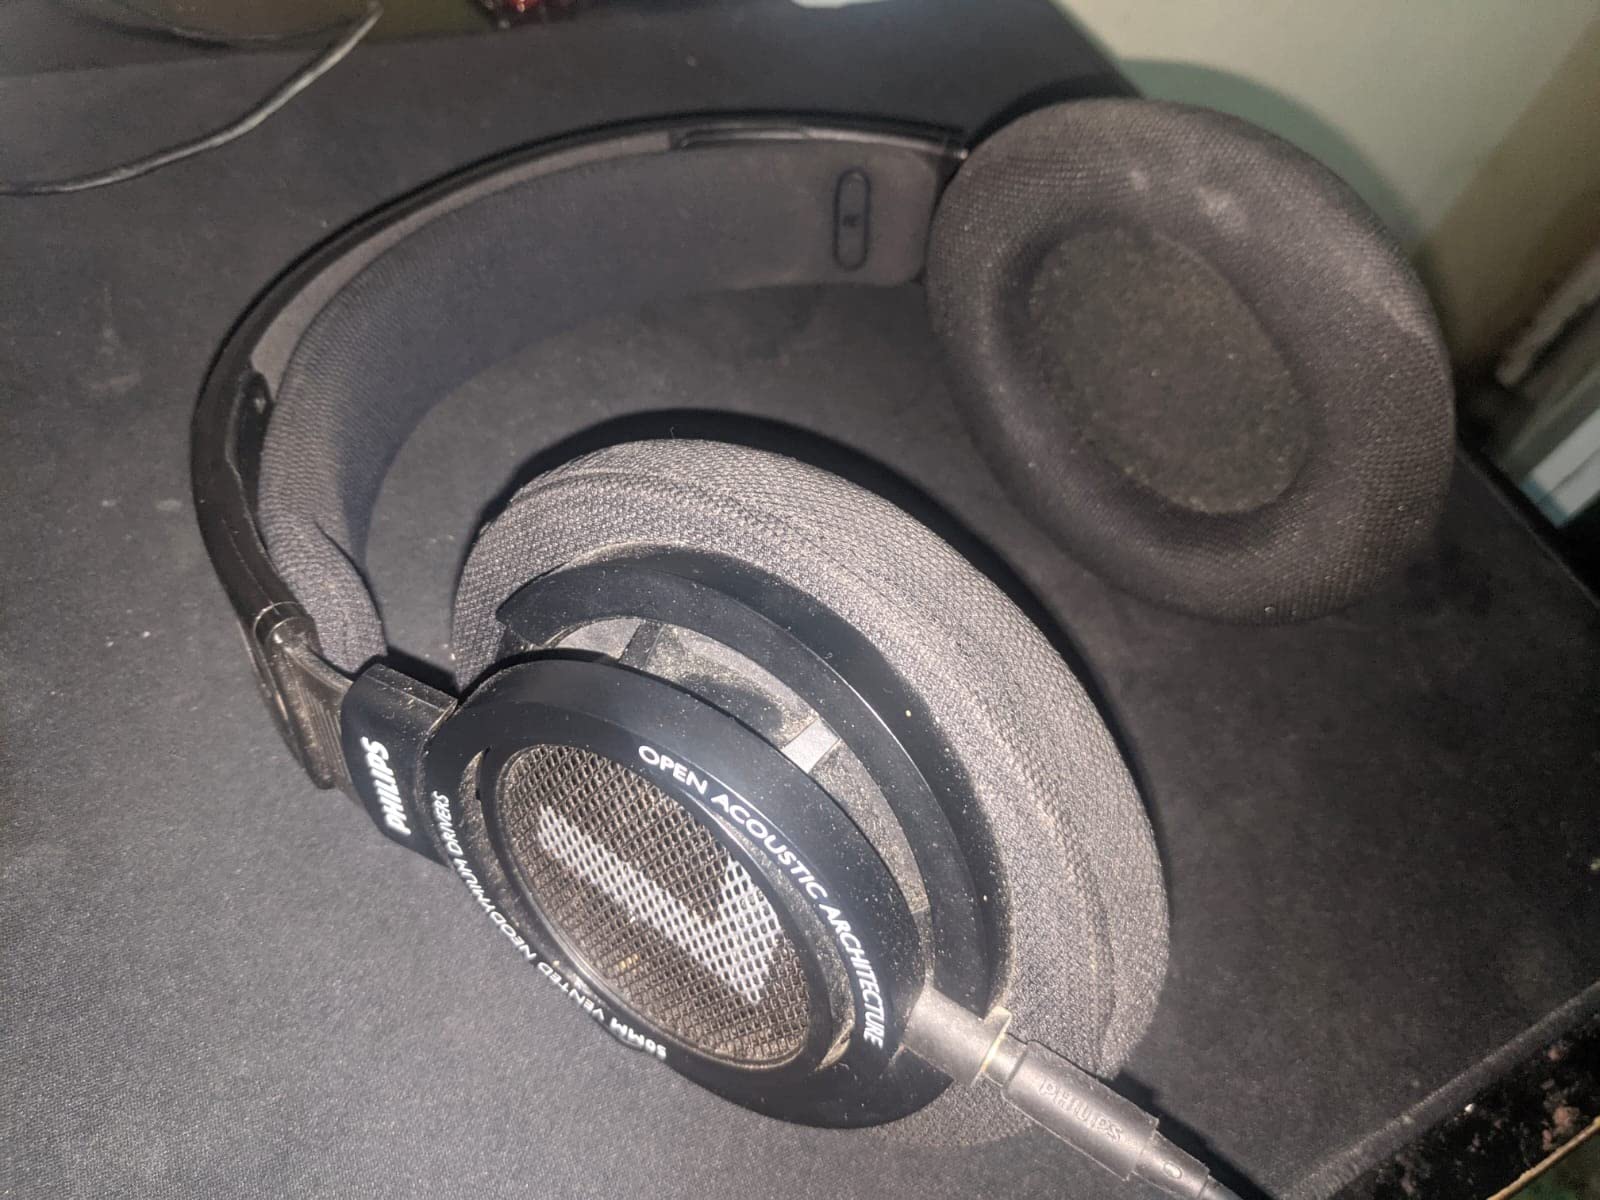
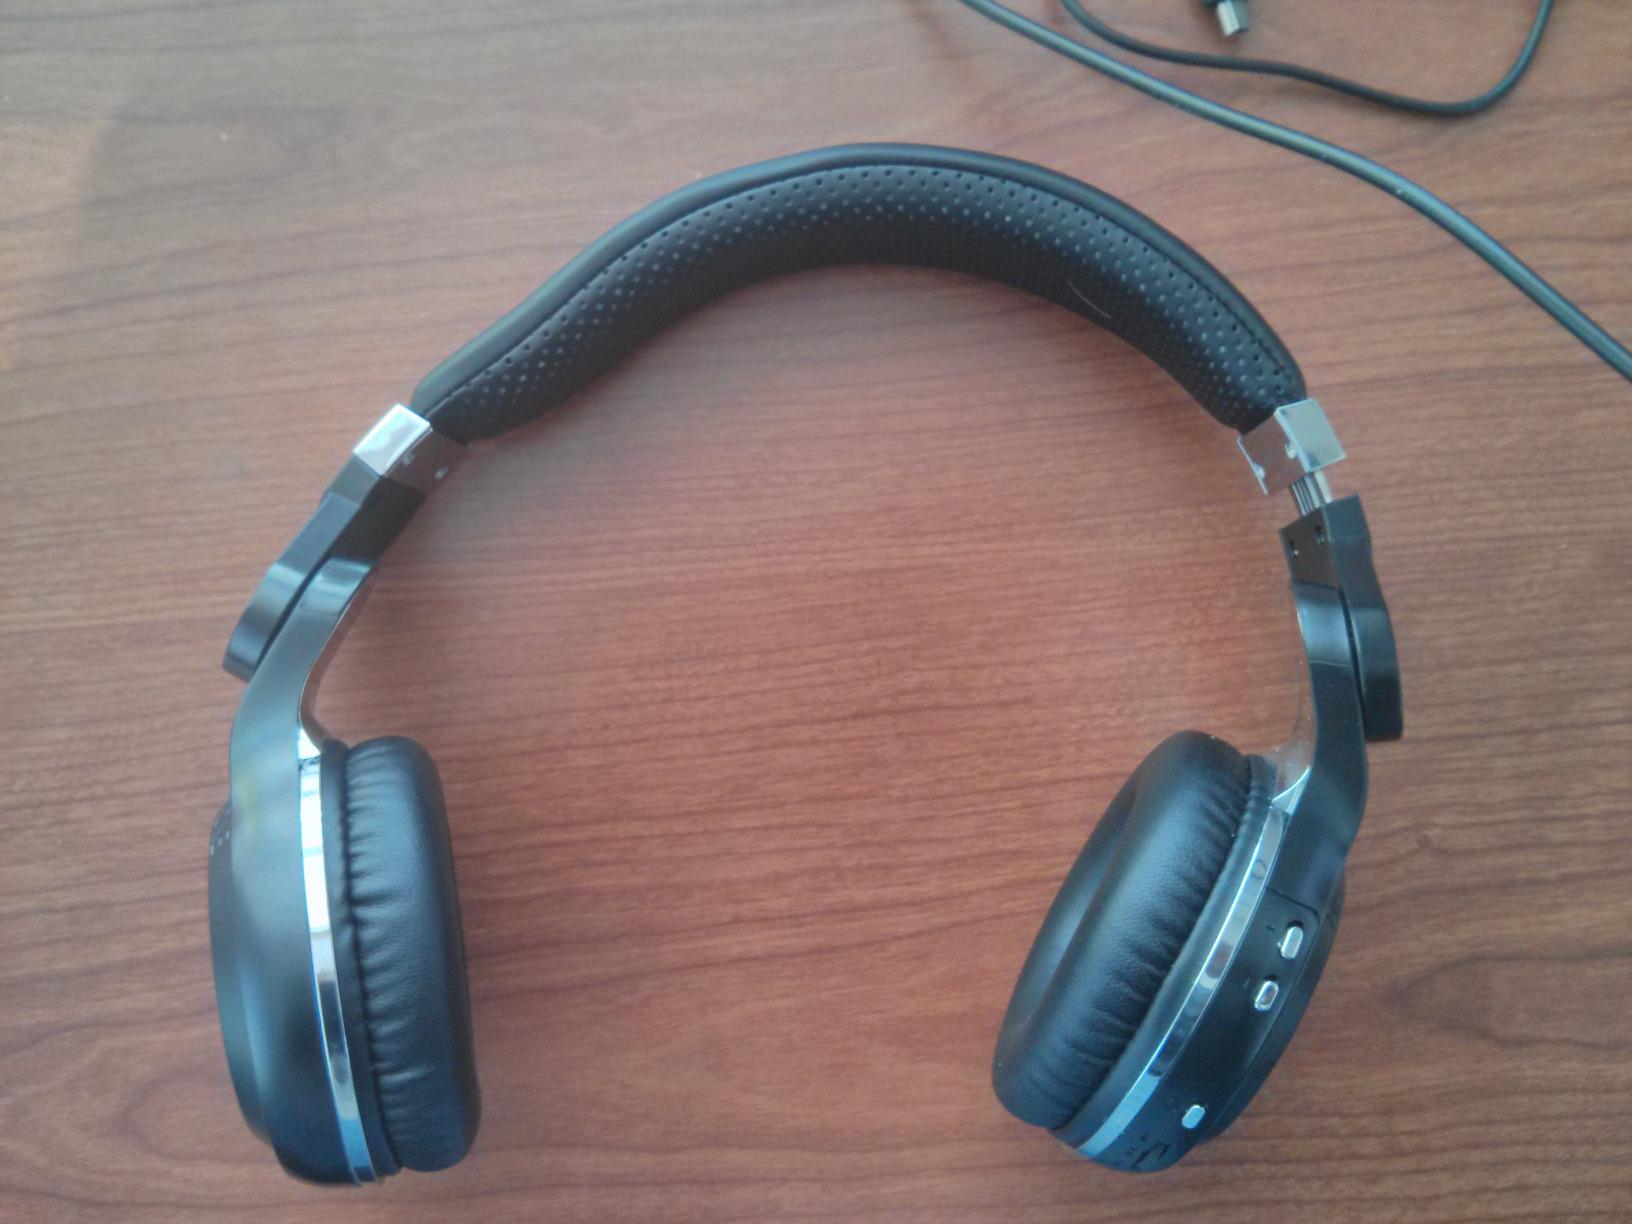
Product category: headphones
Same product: no